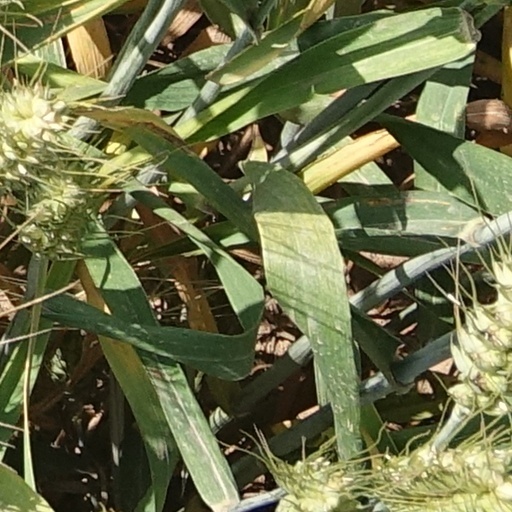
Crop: wheat